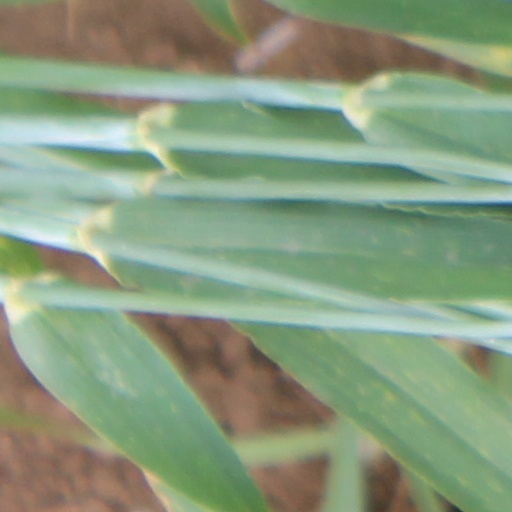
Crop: wheat